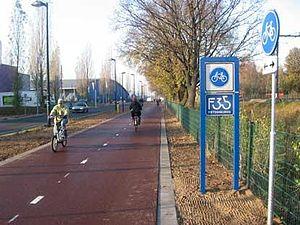
Le concept allemand « Verkehrswende » décrit le processus de conversion du trafic et de la mobilité vers des sources d'énergie durables, vers l'utilisation douce de la mobilité et la mise en réseau des différentes formes de transport individuel et des transports publics locaux. Elle comporte également un changement culturel, le détournement des flux financiers et inclut avant tout le transport de marchandises.
Le vélo est un moyen de transport commun aux Pays-Bas. Il est d'ailleurs devenu un des symboles du pays.